Irene Vanbrugh

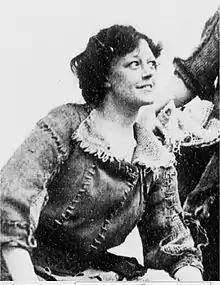
young, white, dark-haired woman, wearing boy's 16th-century clothing, seated and looking upwards at someone just off camera

It was also at Terry's suggestion that Violet, on starting a theatrical career, adopted the stage name Vanbrugh. Irene was encouraged by her sister's early success to follow her into the theatrical profession, also with the stage name Vanbrugh. In his memoir "An Actor in His Time" (1979) Sir John Gielgud described the two: